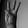
ASL letter: W